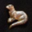
Label: otter